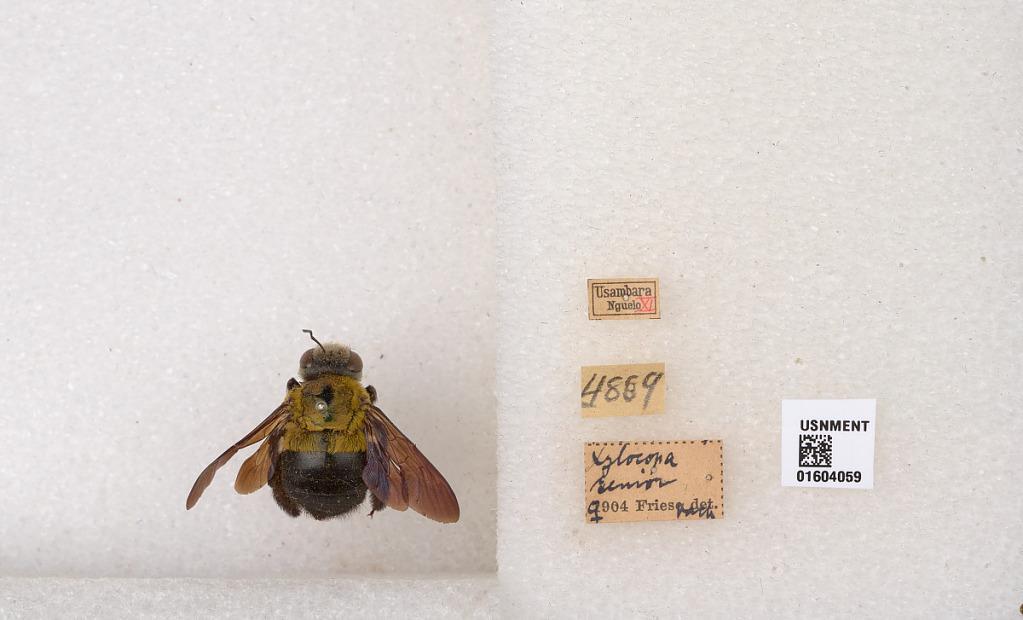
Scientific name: Xylocopa (Koptortosoma) senior Vachal
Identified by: Friese